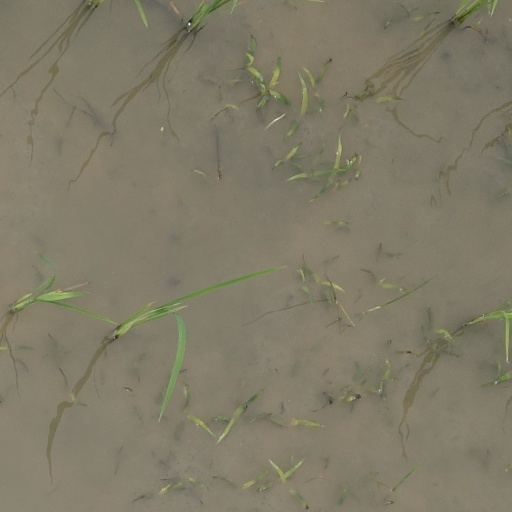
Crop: rice